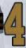
Number: 4